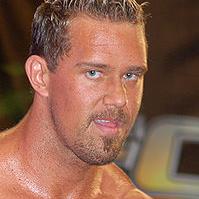
Age: 30